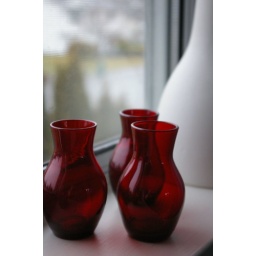
red and white accents in our living room.